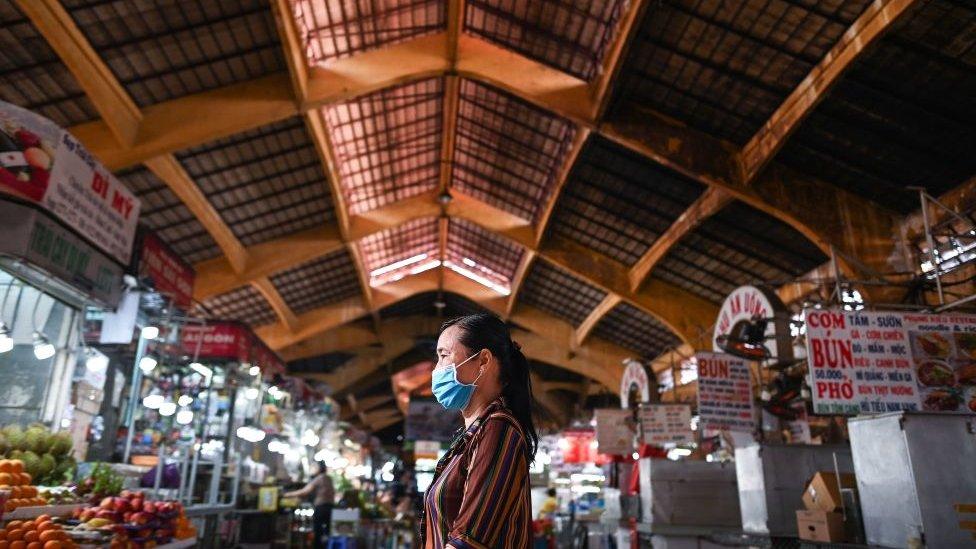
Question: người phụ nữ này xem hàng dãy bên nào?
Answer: người phụ nữ xem hàng dãy bên trái